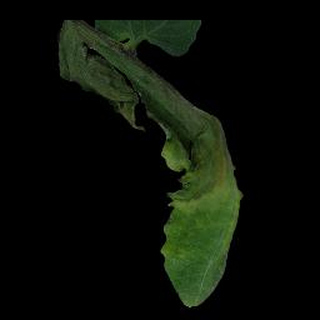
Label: tomato_late_blight